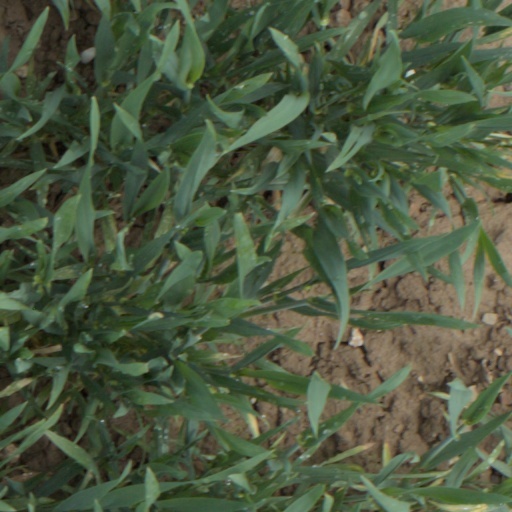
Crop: wheat